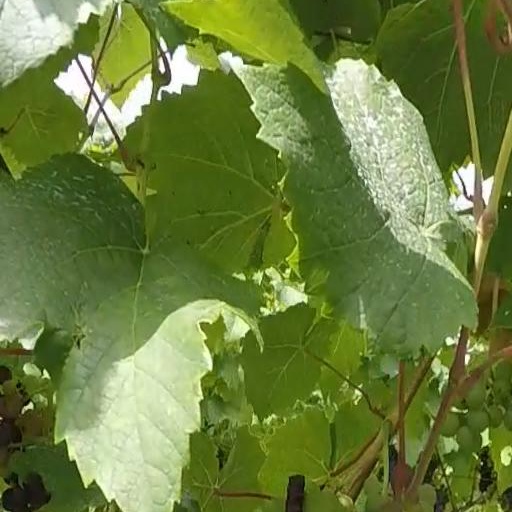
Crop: grape